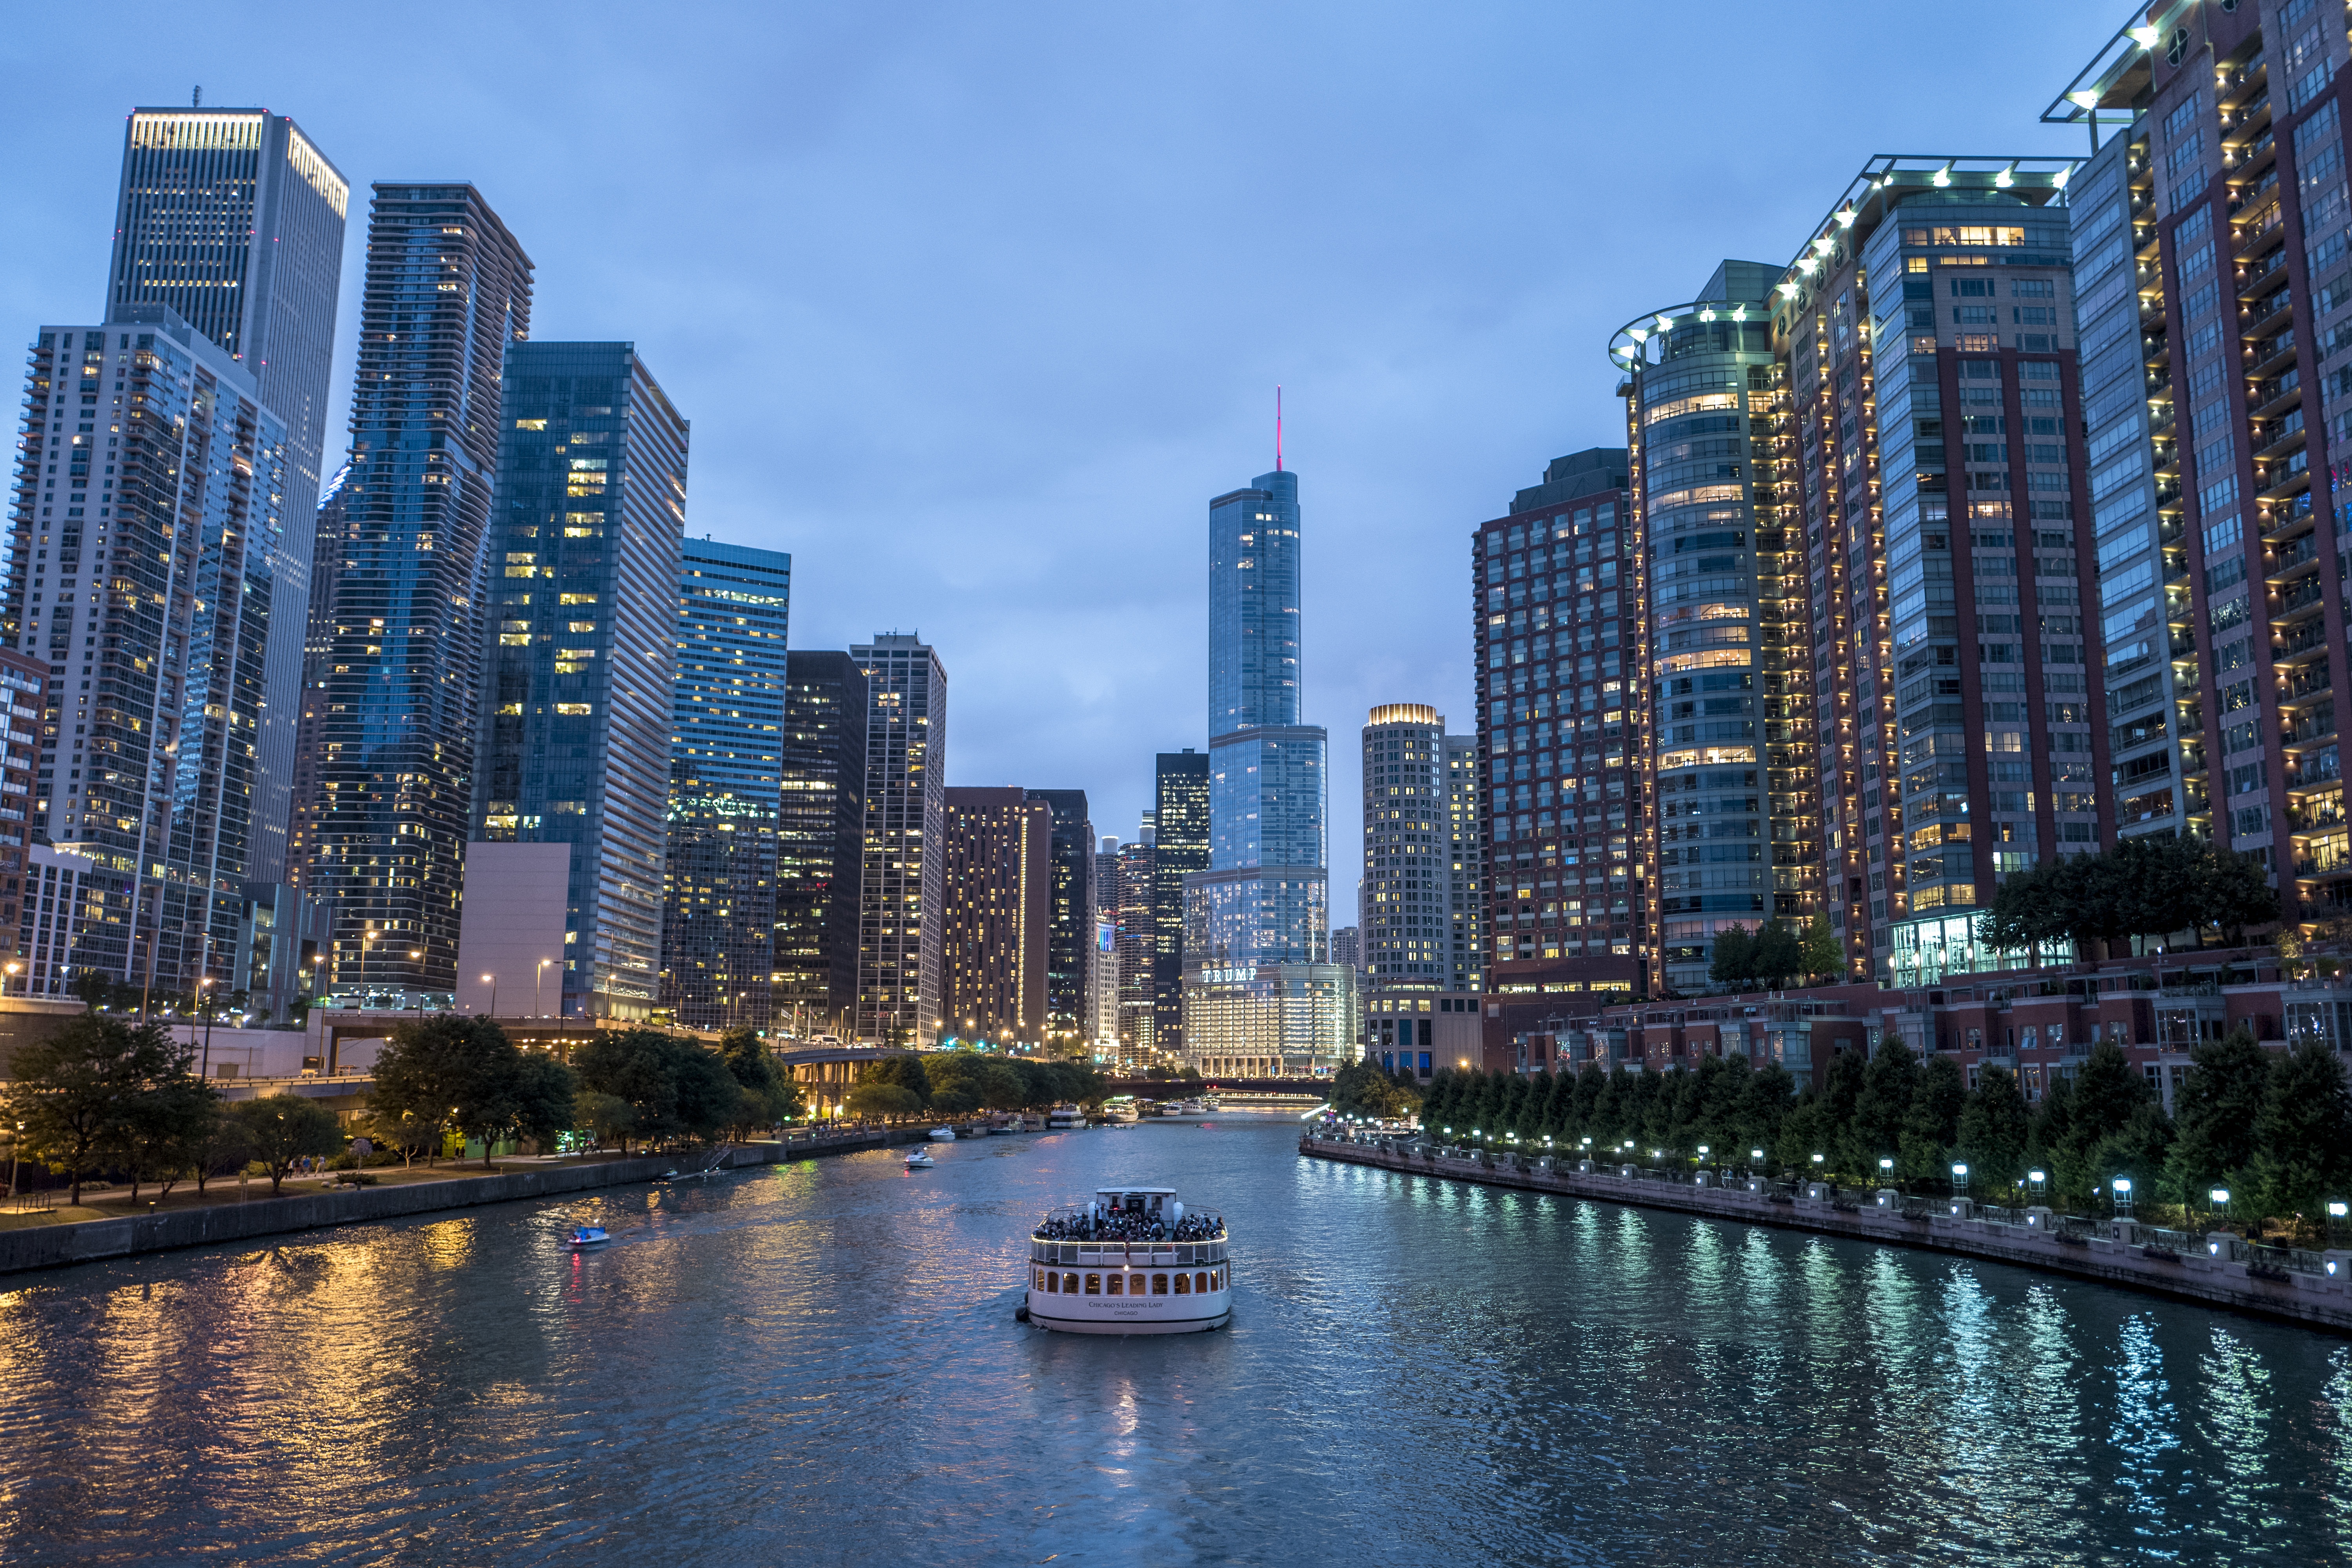
water, architecture, skyline, city, skyscraper, urban, river, cityscape, downtown, dusk, evening, reflection, landmark, waterway, tower block, buildings, metropolis, condominium, urban area, residential area, geographical feature, human settlement, metropolitan area